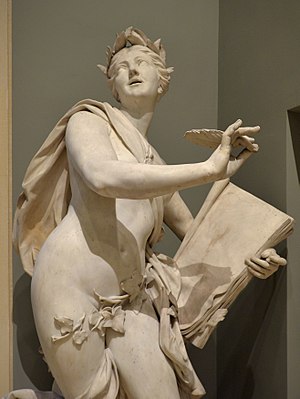
Genre (litteratur)
La Poesie, skulptur af Lambert Sigisbert Adam på Louvre.
Genre bruges om typeinddeling af tekster ud fra en vurdering af de dominerende form- og indholdsmæssige karaktertræk.